Romexpo

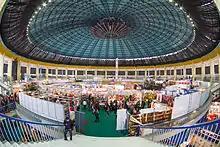
Inside Romexpo

The arena has been a frequent host of kickboxing events. Superkombat Fighting Championship has held three series events at the arena. K-1 has held their largest annual show in Europe, K-1 World Grand Prix 2010 in Bucharest, at the arena in 2010. Events at the arena include: